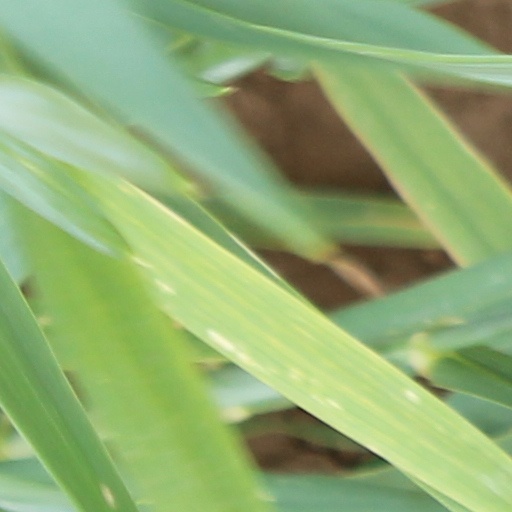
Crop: wheat